Maire Gullichsen

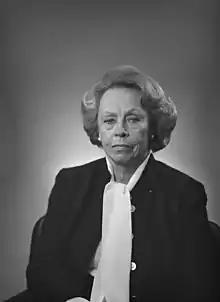
Maire Gullichsen in 1982.

Maire Eva Johanna Gullichsen (née Ahlström, later known as Gullichsen-Nyströmer, 24 June 1907, Porin maalaiskunta – 9 July 1990, Pori) was a Finnish art collector and patron. She was a co-founder of the Artek furniture company. Pori Art Museum is based on Gullichsen's art collection.